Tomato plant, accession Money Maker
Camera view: bottom (45 deg); turntable rotation: 60 degrees
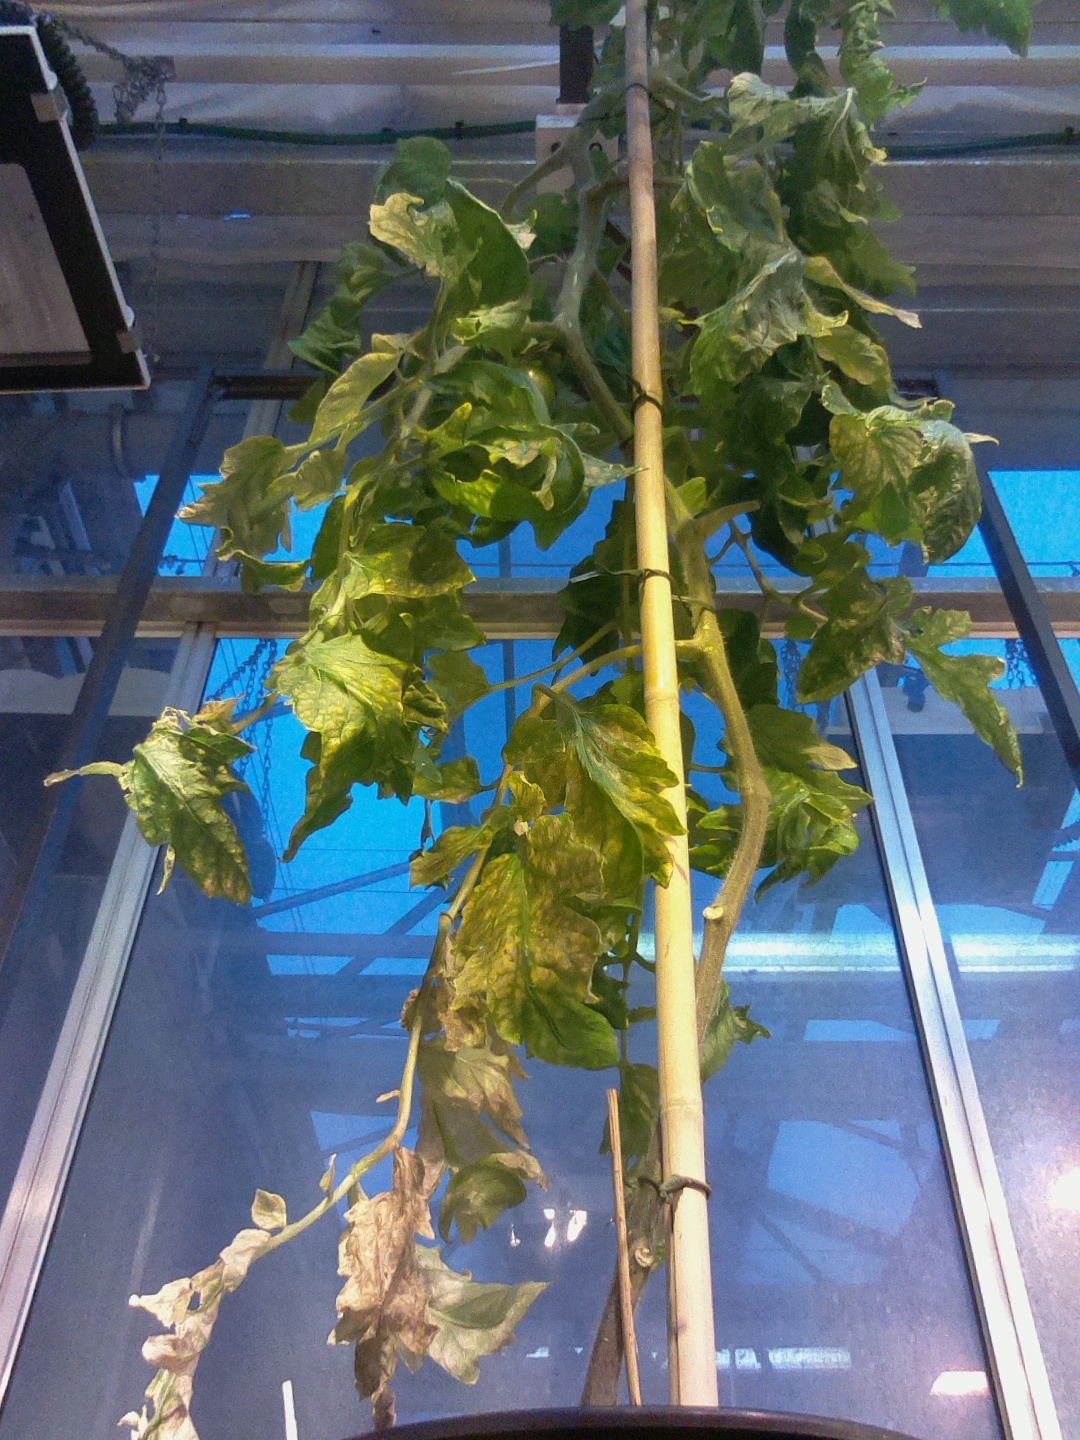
BBCH growth stage 78: 80% -90% of final fruit size